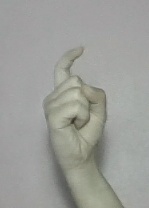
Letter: ra